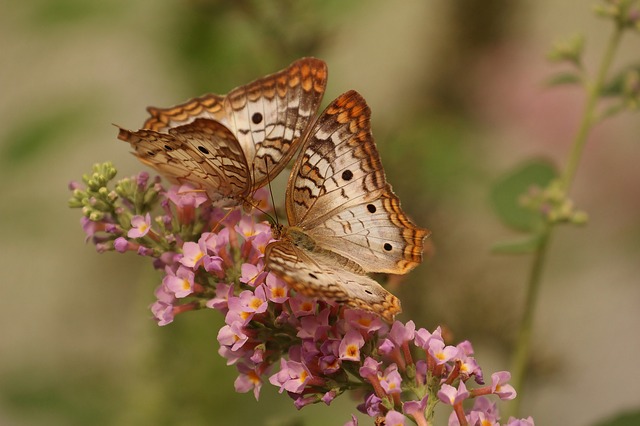
Label: butterfly